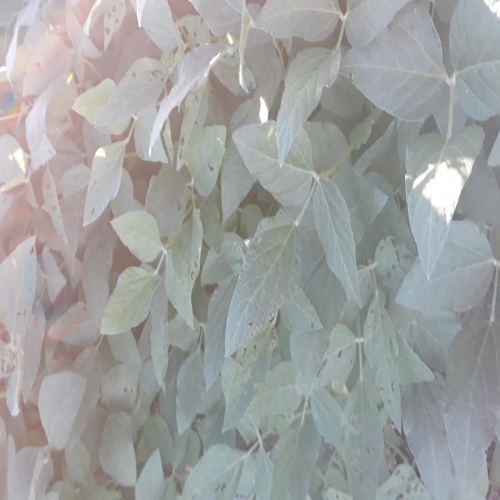
Label: Caterpillar